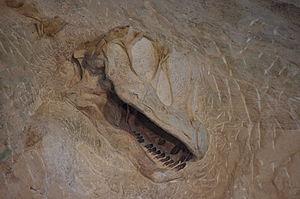
Le monument national Dinosaur est un monument national américain situé à la frontière entre les États du Colorado et de l'Utah, à la confluence de la Green River et de la Yampa River. C'est un site paléontologique d'une grande valeur, riche en fossiles de dinosaures.